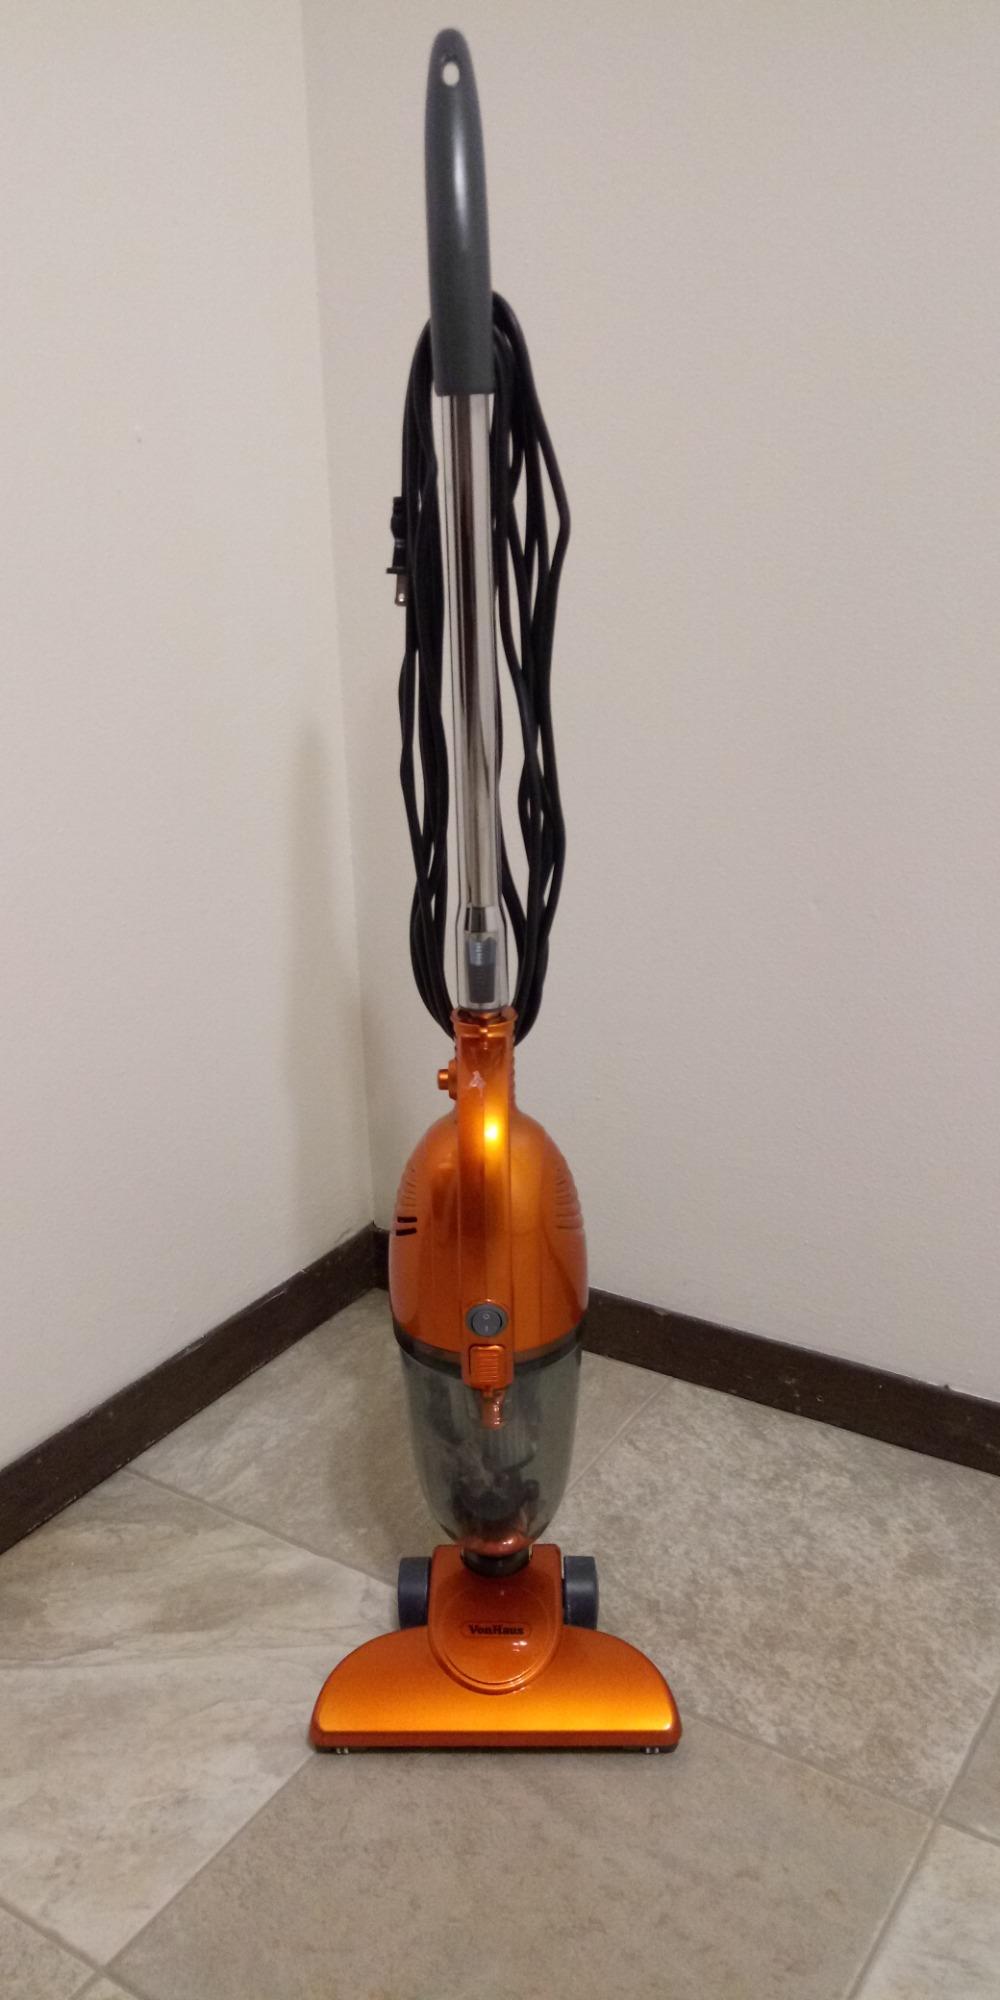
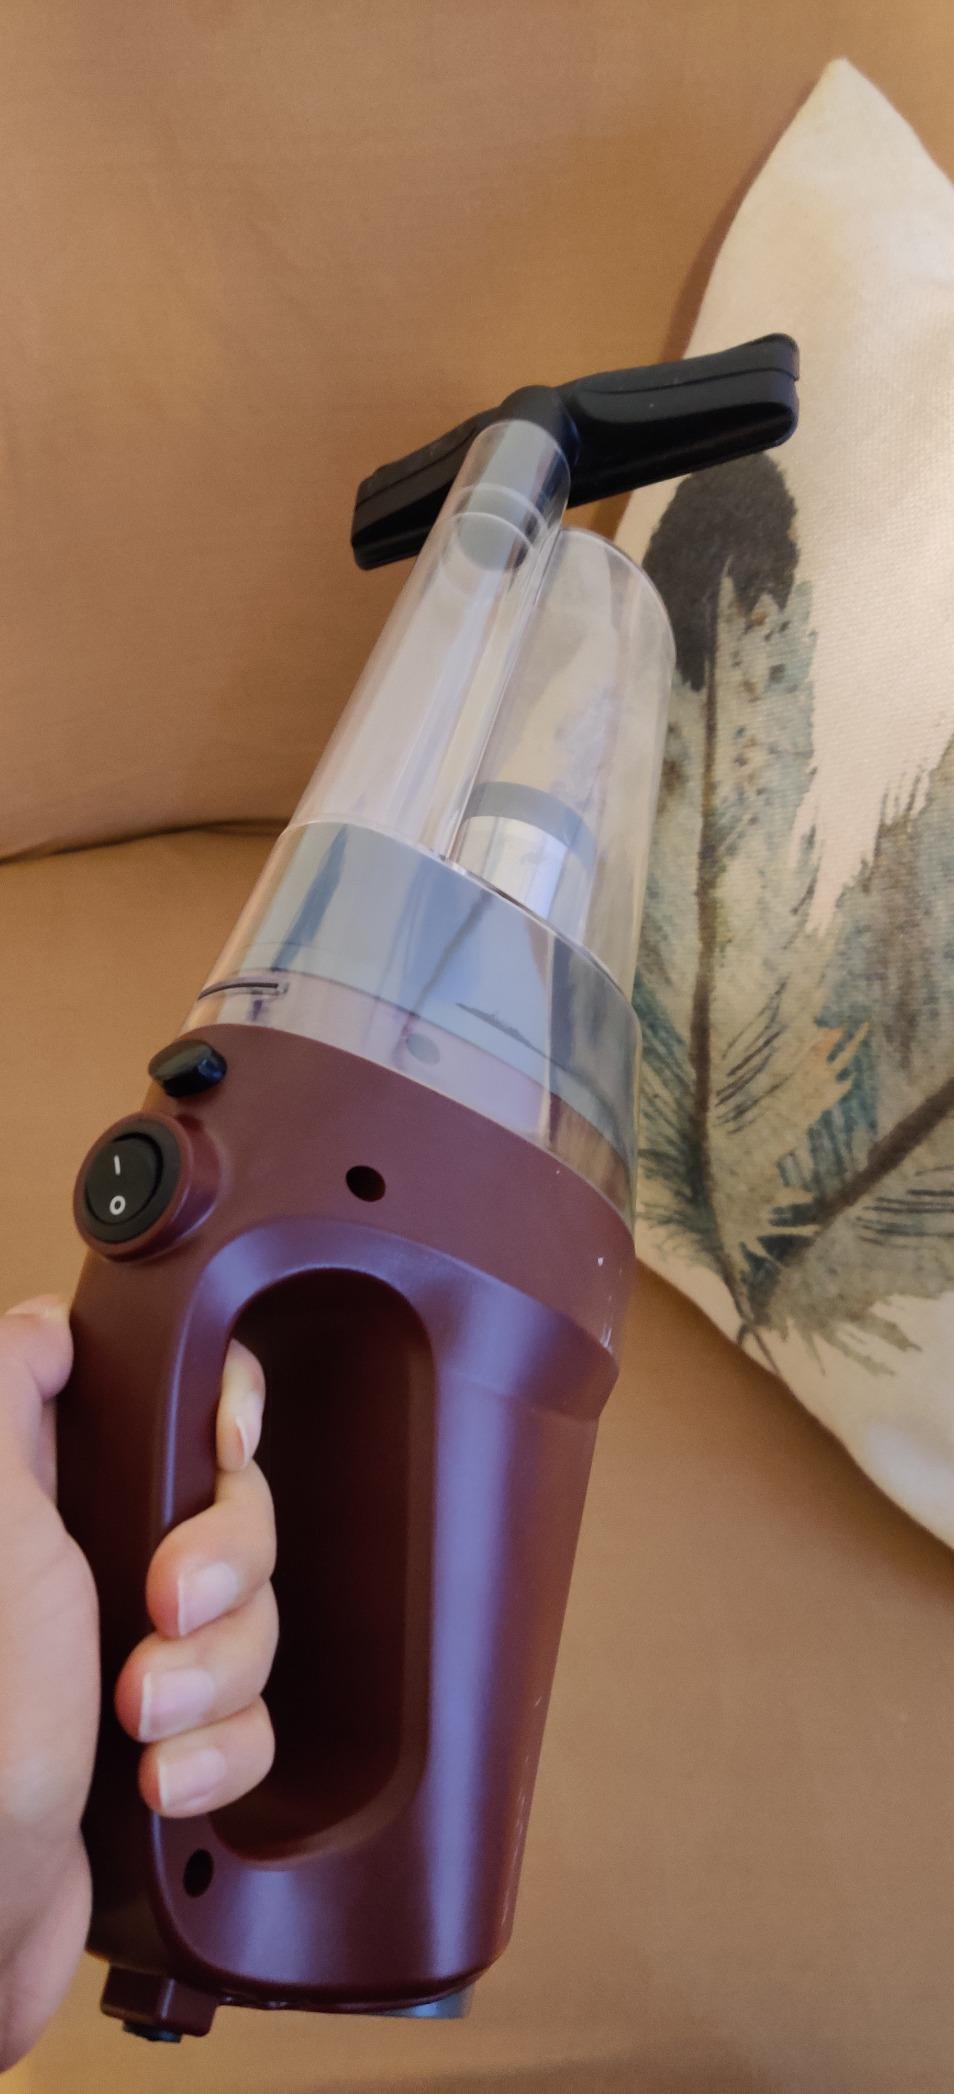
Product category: items_vacuum
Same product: no